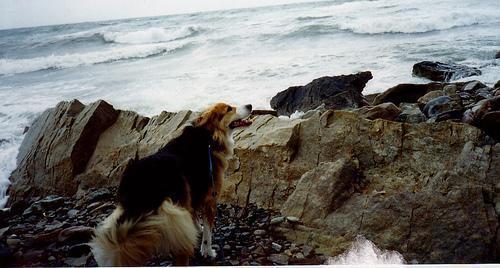
collie